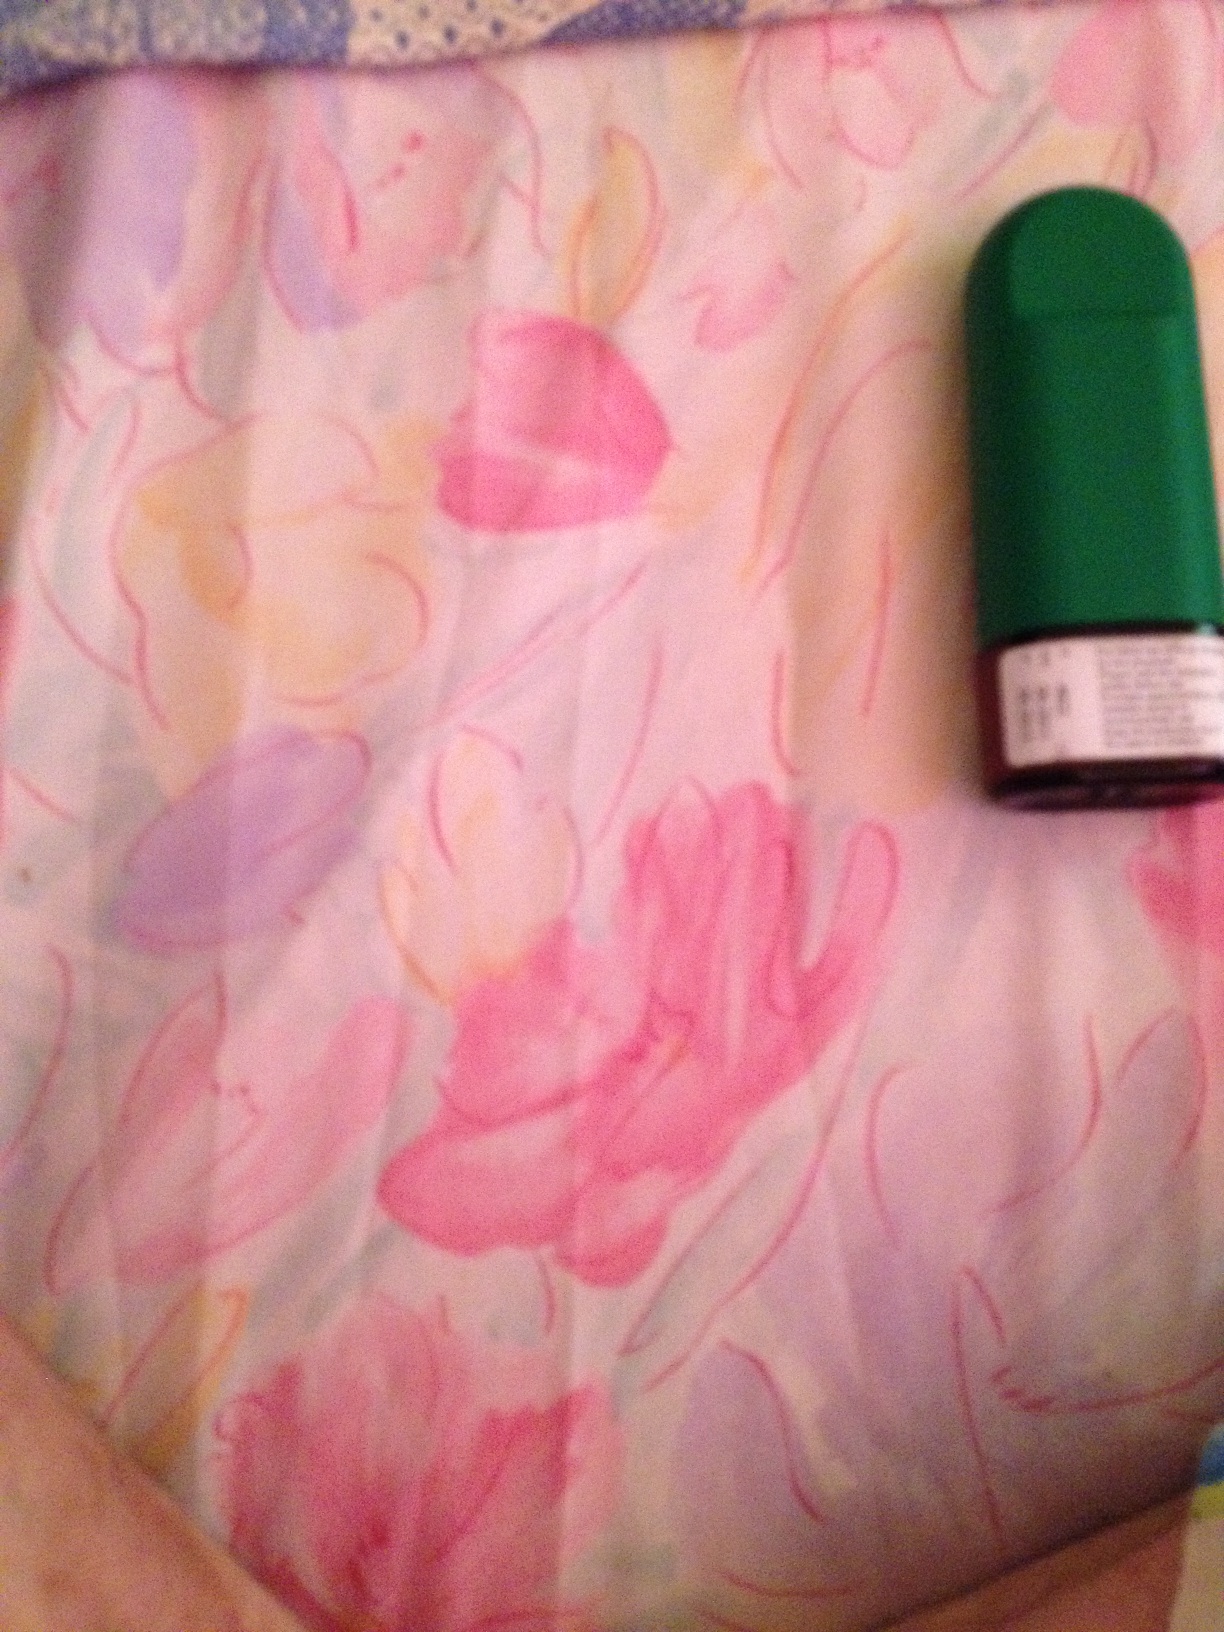Question: For what this medicine used?
Answer: unanswerable